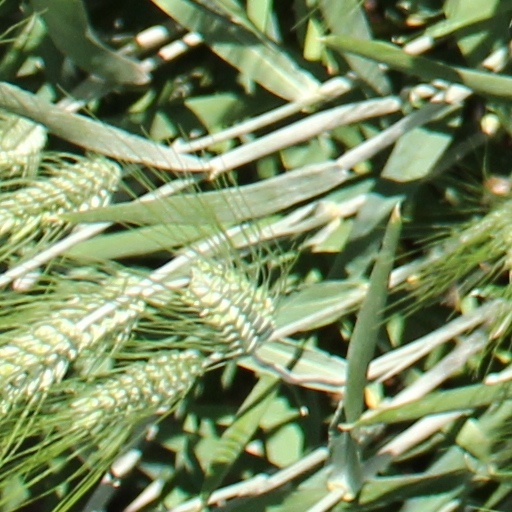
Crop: wheat